SMS Helgoland (1909)

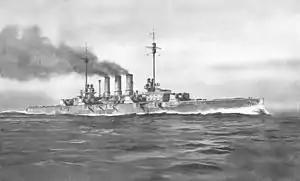
Recognition drawing of a -class battleship

The ship was long, had a beam of and a draft of , and displaced at full load. had a flush deck and minimal superstructure that consisted primarily of a large, armored conning tower forward and a smaller, secondary conning position further aft. The ship was fitted with a pair of pole masts, which held spotting tops and positions for searchlights. She had a crew of 42 officers and 1,071 enlisted men.